Atlantic hurricane season

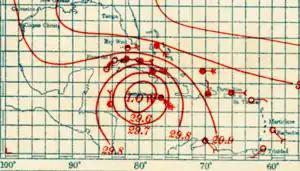
Weather map showing wind observations in the vicinity of a hurricane in the Caribbean

The understanding that Atlantic hurricanes are most commonplace during a certain period of the year has been long recognized. Historical delineations of the Atlantic hurricane season varied but generally covered some part of the estival (summer) and autumnal months. Some early descriptions of the season's bounds theorized that the timing of the full moon or the moon's phases as a whole could be used to more precisely delineate the hurricane season. In the second volume of "Voyages and Descriptions" (published in 1700), English explorer and naturalist William Dampier observed that hurricanes in the Caribbean Sea were expected in July, August, and September. Mariners in the 18th century generally regarded the period from July to the end of October as the "hurricane season" based on the frequency of storms striking the Caribbean islands and the trajectories of ships traversing the Atlantic.